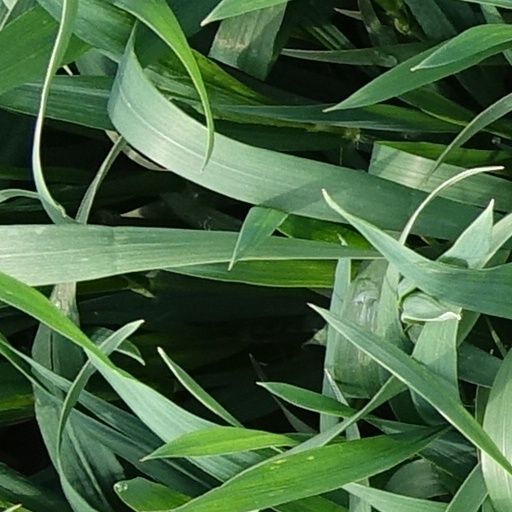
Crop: wheat